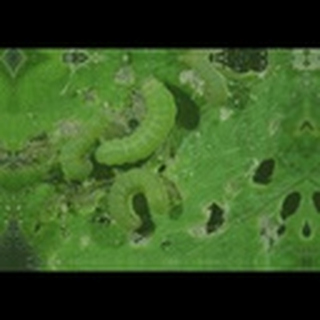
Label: cotton_army_worm